Doping in tennis

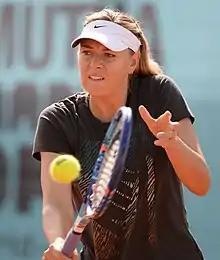
Maria Sharapova (2015)

In 2013, Barbora Záhlavová-Strýcová tested positive to the banned stimulant, sibutramine while competing at the 2013 Luxembourg Open. The drug is primarily used for weight loss with its effects on human metabolic function. The substance is widely prescribed to sufferers of obesity and diabetes with the main effect of the drug being an appetite suppressant. The drug was added to the World Anti-Doping Agency's banned substance list in 2012.